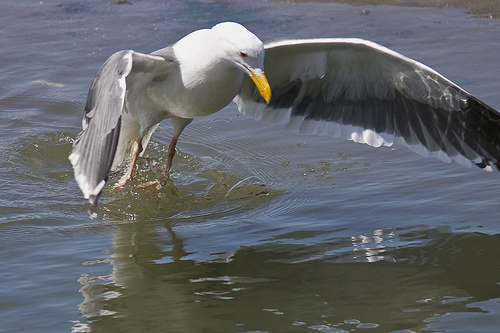
a large bird with a white head and body, a yellow beak, and grey wings.
a bird with a white body and head, large gray wings, and a hooked orange beak.
this is a white bird with a curved yellow beak and large wings.
this bird is white with black on its wings and has a long, pointy beak.
this large bird has a white body with gray wings and a large yellow beak.
the gold hard bill on the large white bird and long tarsus are wet
this bird's large wings are white with black secondary feathers and has a long, thick yellow beak.
this particular bird has a belly that is gray and white and has a long orange billa medium sized bird with a long bill, and a white crowna large bird with a white coloring and orange beak.
Species: Western Gull